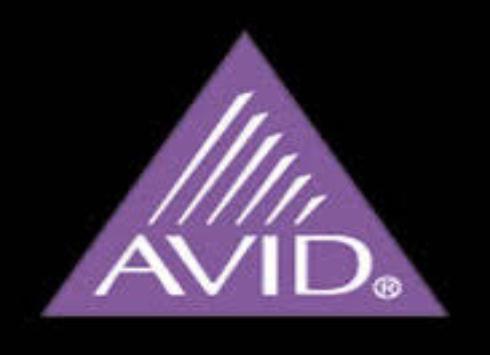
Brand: Avid
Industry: Necessities